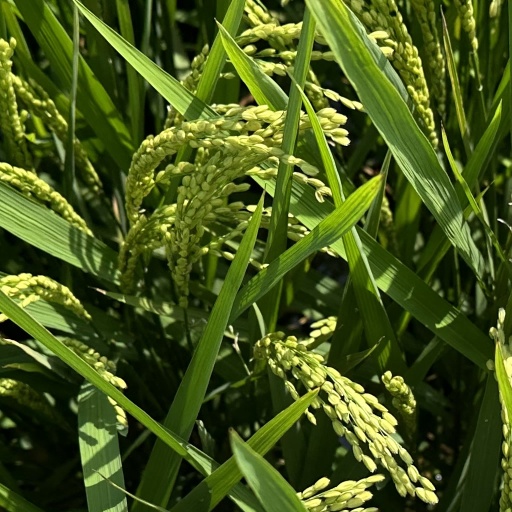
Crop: rice